Yūhigaura-Kitsu-onsen Station

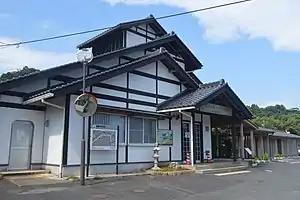
Yūhigaura-Kitsu-onsen Station, July 2019

is a passenger railway station in located in the city of Kyōtango, Kyoto Prefecture, Japan, operated by the private railway company Willer Trains (Kyoto Tango Railway).